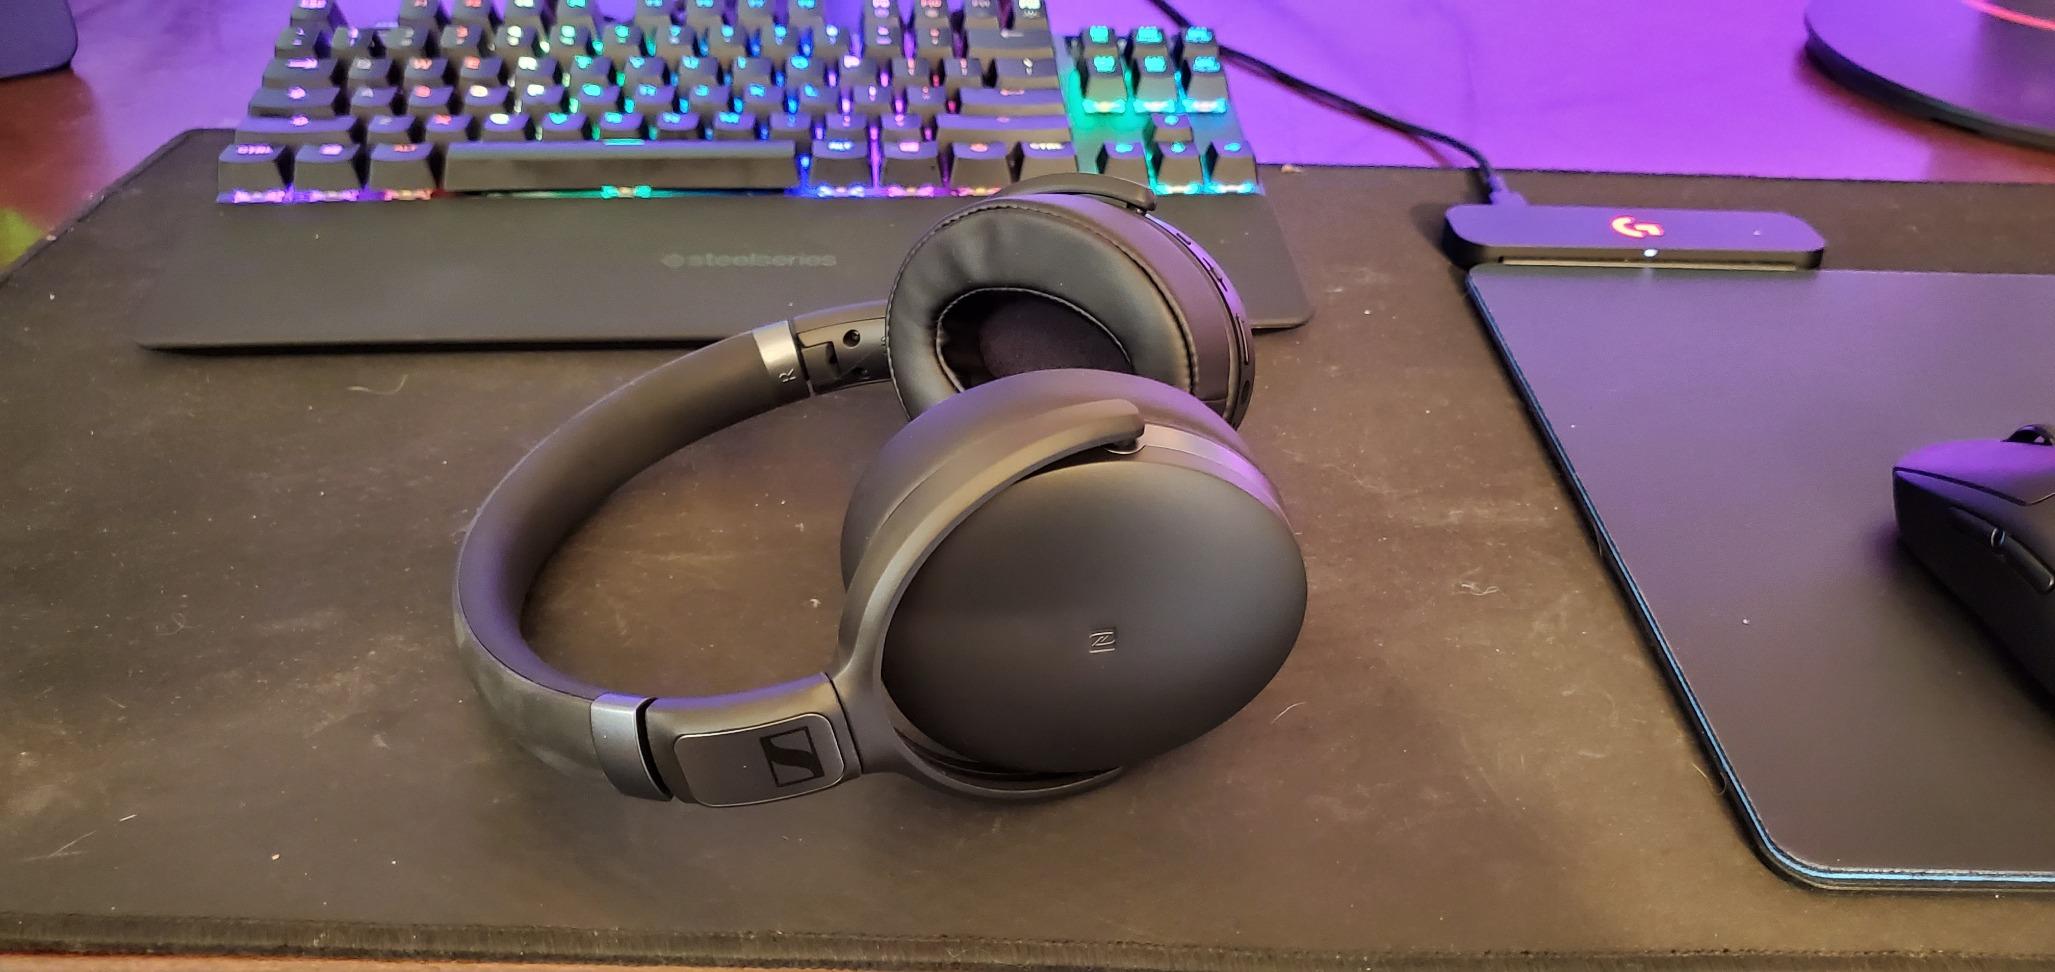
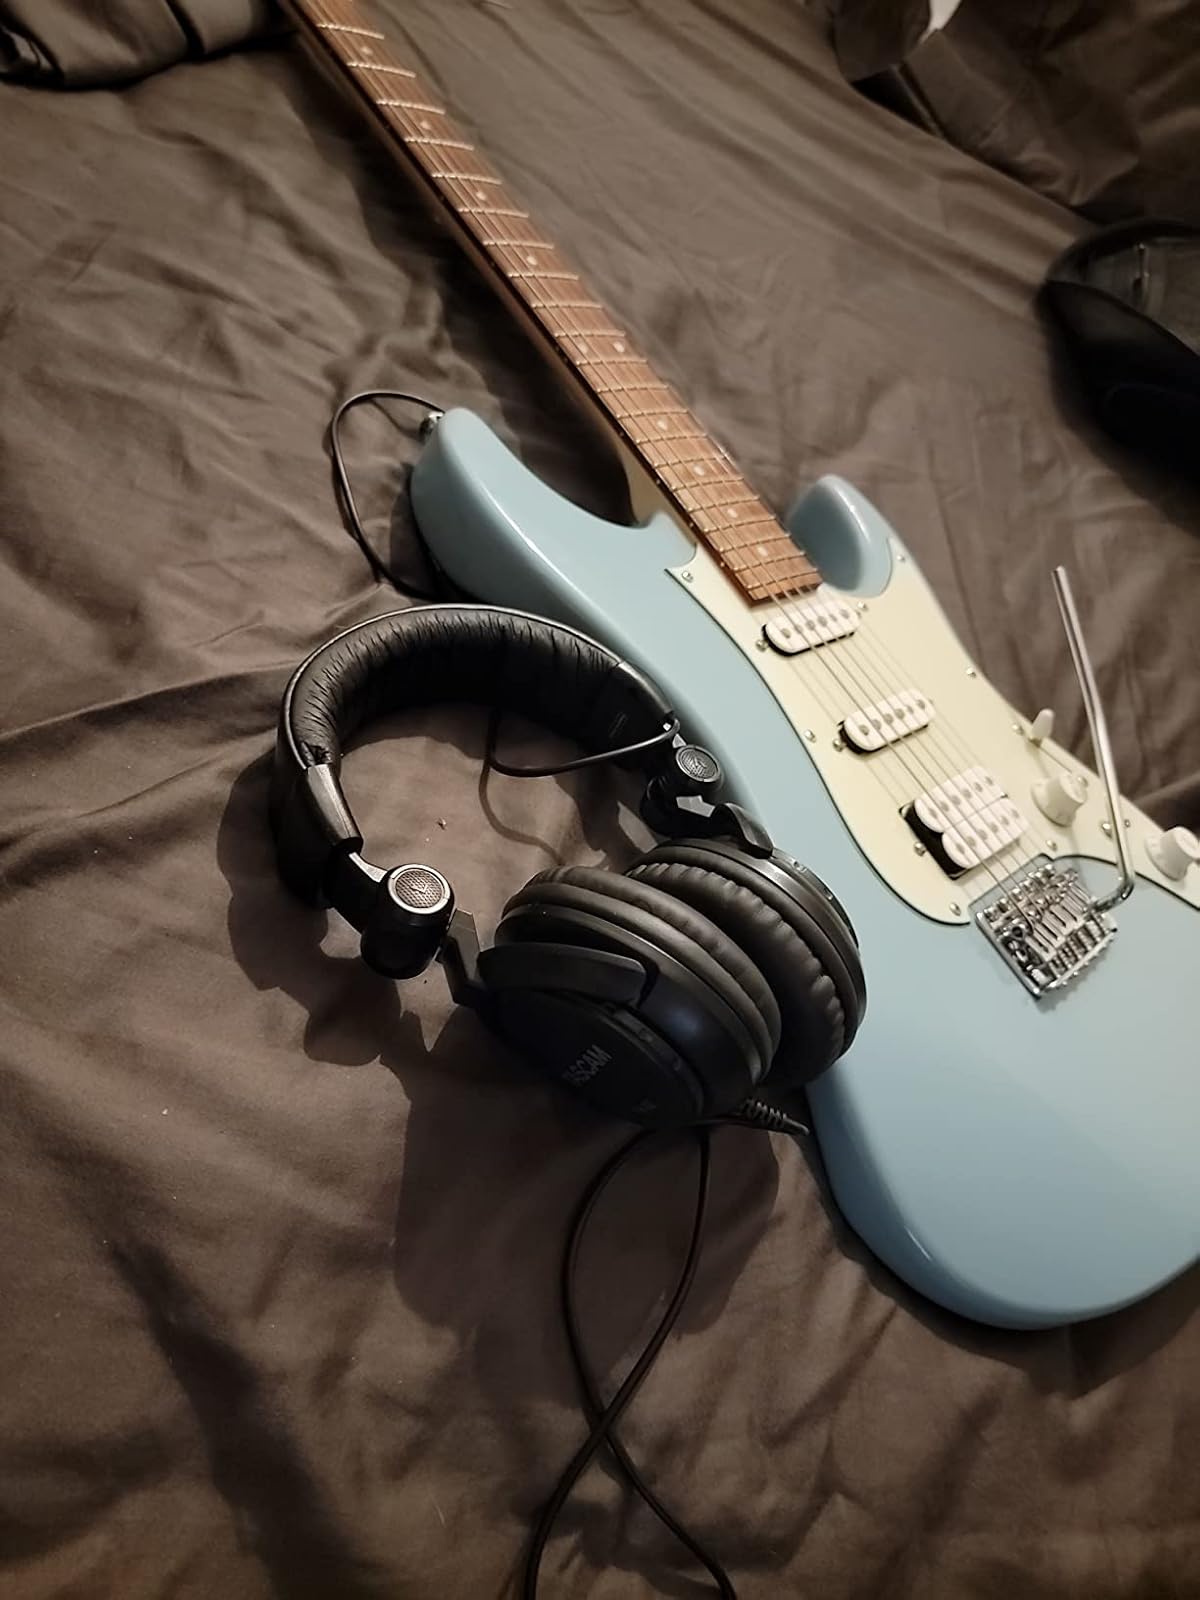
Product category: headphones
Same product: no